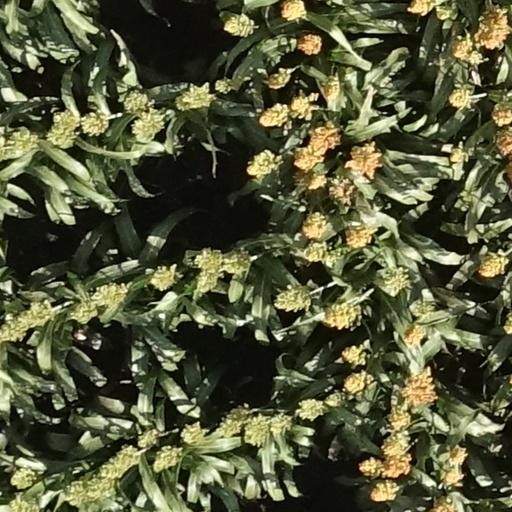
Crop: sorghum